Emerico Amari

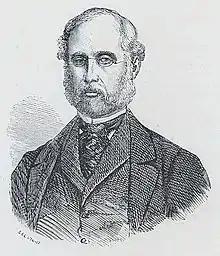

Emerico Amari (1810–1870) was an Italian jurist and a pioneer of comparative law.